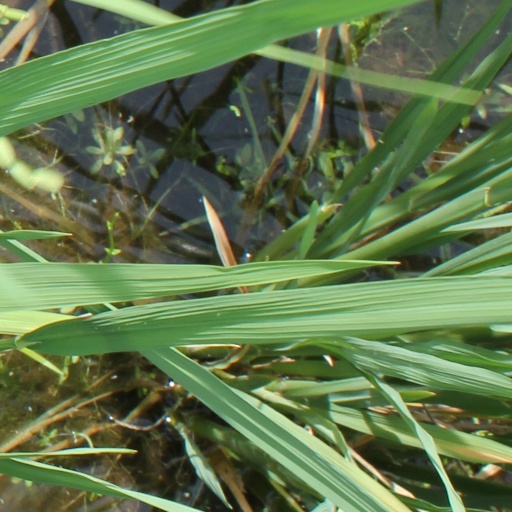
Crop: rice